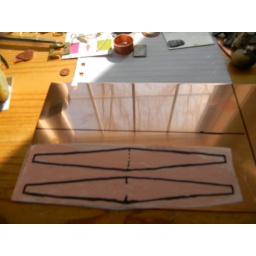
While taking the picture for these earrings, I realized the blue sky was reflecting in the sheet.